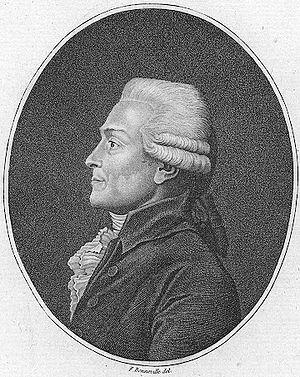
Emmanuel-Marie-Michel-Philippe Fréteau de Saint-Just, né à Vaux-le-Pénil le 28 mars 1745 et mort guillotiné à Paris le 14 juin 1794, est un homme politique français.